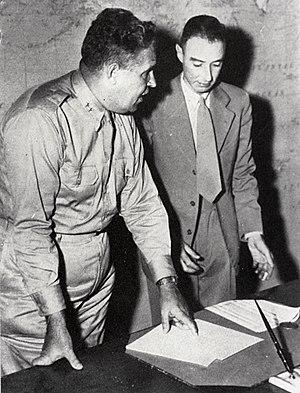
Julius Robert Oppenheimer, né le 22 avril 1904 à New York et mort le 18 février 1967 à Princeton, est un physicien américain qui s'est distingué en physique théorique puis comme directeur scientifique du Projet Manhattan. À cause de son rôle éminent, il est régulièrement surnommé le « père de la bombe atomique ». Opposé au développement d'armes thermonucléaires, il est discrédité par le gouvernement américain dans les années 1950 à l'époque du maccarthysme. Réhabilité dans les années 1960, il termine brillamment sa carrière académique.
Les bombardements atomiques d'Hiroshima et de Nagasaki, ultimes bombardements stratégiques américains au Japon, ont lieu les 6 août et 9 août 1945 sur les villes d'Hiroshima et de Nagasaki. Hiroshima est le siège de la 5ᵉ division de la deuxième armée générale et le centre de commandement du général Shunroku Hata, et Nagasaki est choisie pour remplacer la cité historique de Kyoto.